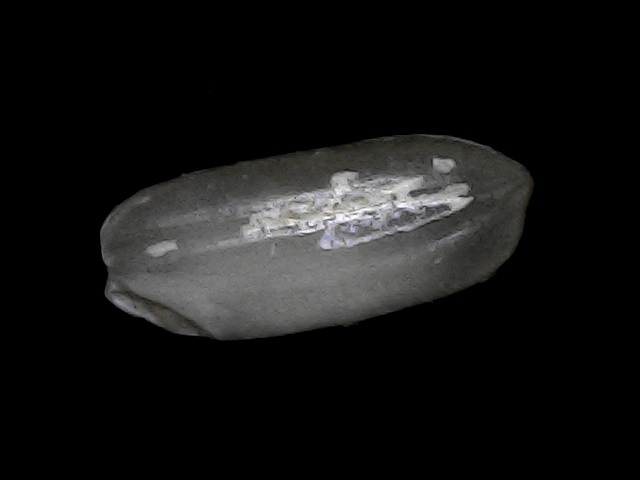
Rice variety: BRRI74